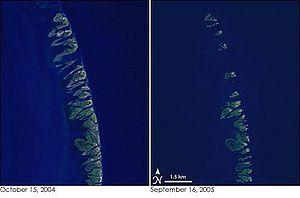
Les îles Chandeleur ou îles de Chandeleur se situent dans le golfe du Mexique, au large des côtes de la Louisiane. Elles forment une barrière d'environ 80 km de long et sont composées de 7 îles principales :